Mary Girling

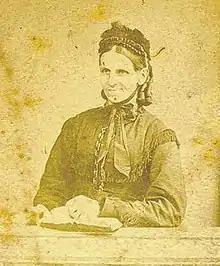
The only known photograph of Mary Ann Girling

Mary Ann Girling (1827–1886) was an English religious leader, the founder of the sect called "The People of God", also known as New Forest Shakers.